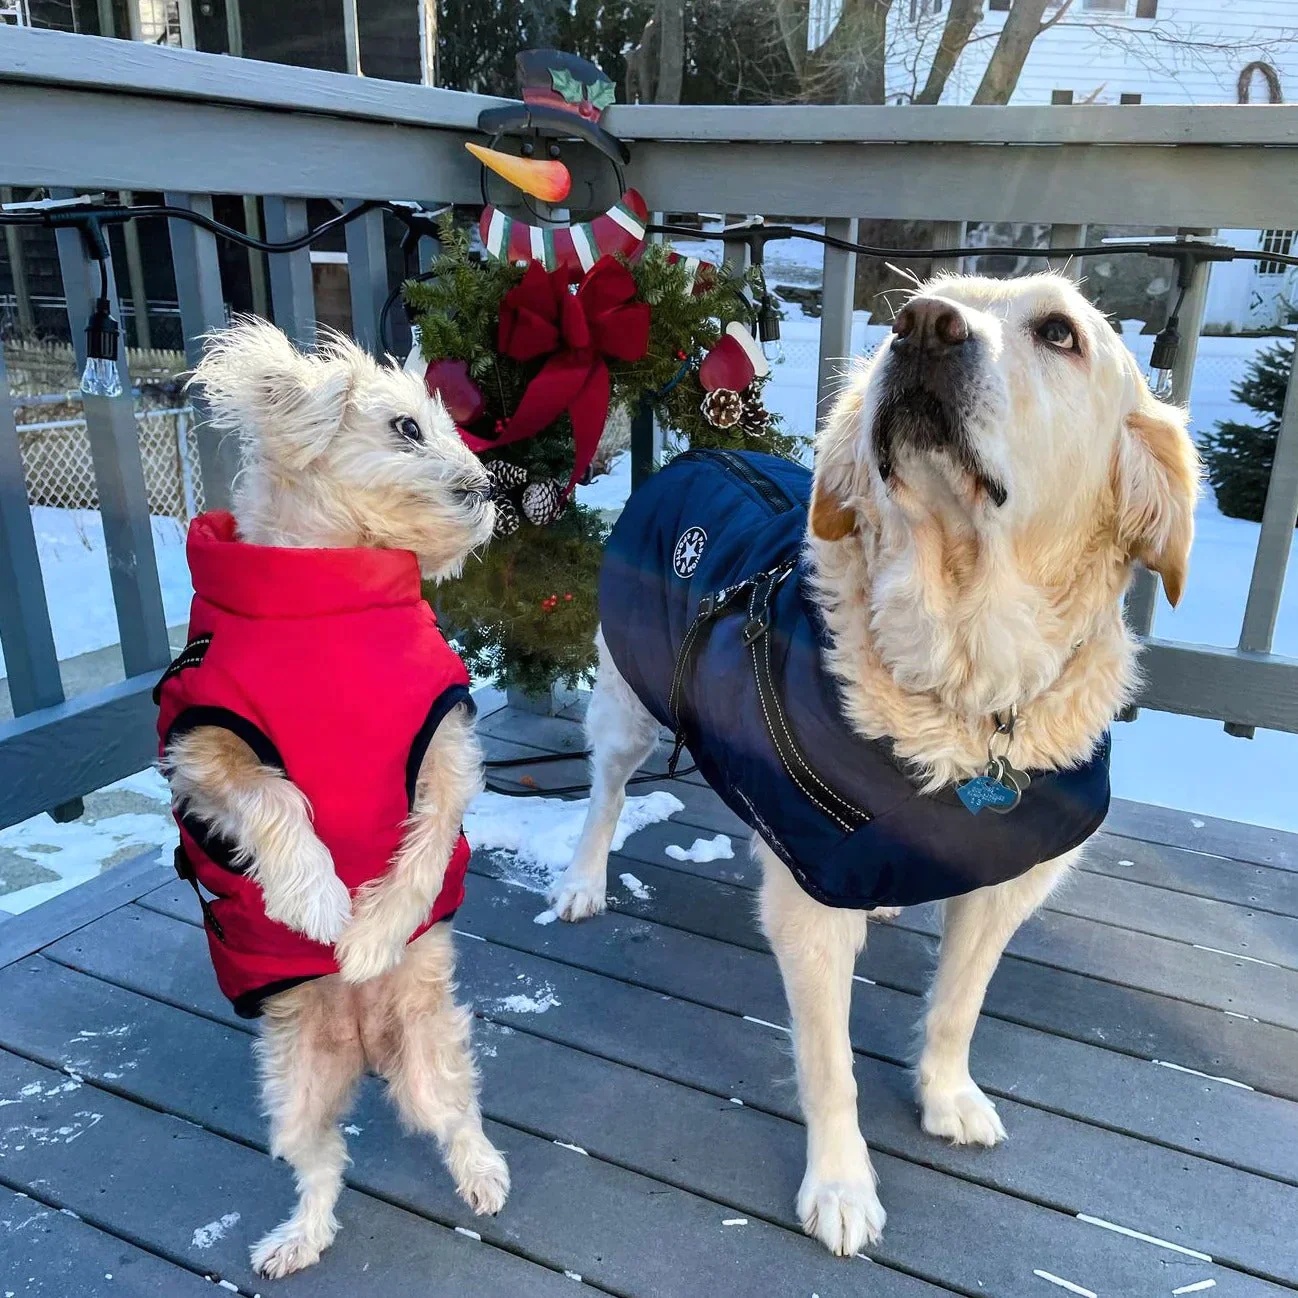
Wuffy - 3 in 1 Honden Jas met Harnas
Zeg Vaarwel tegen Kou en G ezondheidsproblemen! Moe van lompe, oncomfortabele en ineffectieve hondenjassen? Traditionele oplossingen bieden vaak niet de warmte en bescherming die je hond nodig heeft, waardoor ze rillen en jij je schuldig voelt . Velen zijn moeilijk aan te trekken, bieden niet de juiste dekking, of zijn simpelweg niet bestand tegen de elementen. De Wuffy™ 3-in-1 Hondenjas is ontworpen met het comfort en de veiligheid van je hond in gedachten , en het voorkomt deze veelvoorkomende problemen, waardoor je huisdier warm , droog en blij blijft , ongeacht het weer. Meer dan Gewoon een Hondenjas Naast dat heeft het ook een ingebouwd Harnas voor Veiligheid en Gemak . Geen worstelingen meer met aparte harnassen op kille ochtenden. Het zorgt ervoor dat je hond veilig is en klaar voor wandelingen in seconden, wat je leven gemakkelijker maakt en wandelingen aangenamer. Het waterdichte ontwerp betekent geen natte, ongelukkige pups en schoonmaken na de wandeling meer. Je hond blijft droog en comfortabel, en dat geldt ook voor je huis. Het gaat niet alleen om droog blijven; het gaat om zorgeloze wandelingen en een schone, droge hond als je thuiskomt. De superzachte fleece voering is niet alleen warm; het is een cocon van comfort voor je hond. Het betekent dat je harige vriend kan genieten van langere, comfortabelere wandelingen , wat hun welzijn en geluk verbetert. Transformeer de Buitenervaring van Je Hond Ongeëvenaarde Warmte en Comfort: De fleece voering van de Wuffy™ jas biedt ongeëvenaarde warmte. Je hond blijft gezellig, zelfs in de koudste omstandigheden, en verzekert hun gezondheid en geluk tijdens winterwandelingen. Gemak en Veiligheid: De geïntegreerde harnasfunctie maakt deze jas een twee-in-een oplossing. Het is gemakkelijk aan te trekken en biedt de nodige veiligheid voor veilige wandelingen, waardoor je elke keer dat je de deur uitstapt gerust bent. Stijlvol en Duurzaam Ontwerp: De Wuffy™ jas is niet alleen functioneel, maar ook modieus. De duurzaamheid betekent dat het de tand des tijds doorstaat, waardoor je hond er goed uitziet en seizoen na seizoen beschermd blijf Voor alle soorten honden Onze vacht is de perfecte oplossing voor alle hondeneigenaren, ongeacht de grootte of het ras van de hond.
Brand: Grandify
Category: Animals & Pet Supplies > Pet Supplies > Pet Apparel